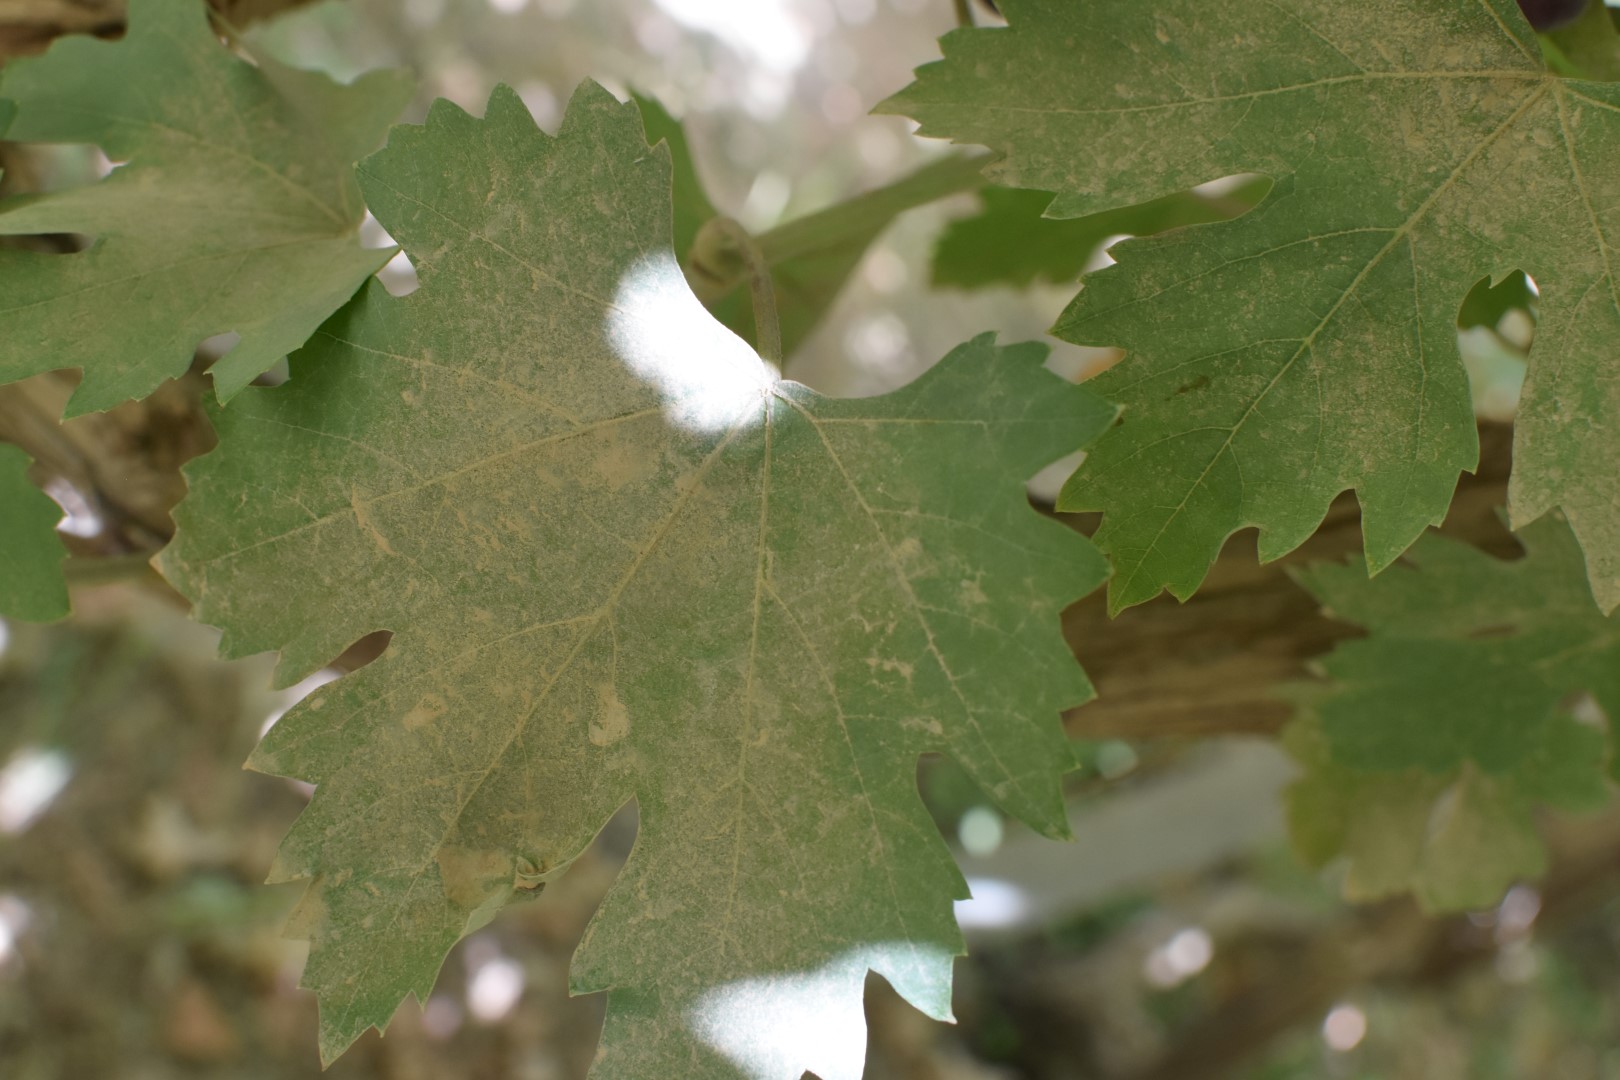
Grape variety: Riasi